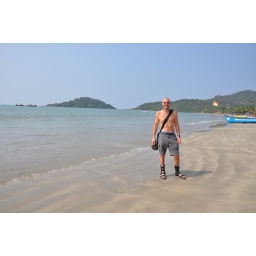
This is the life! (sorry about the pants didn't realise MC Box was in da house (hut)